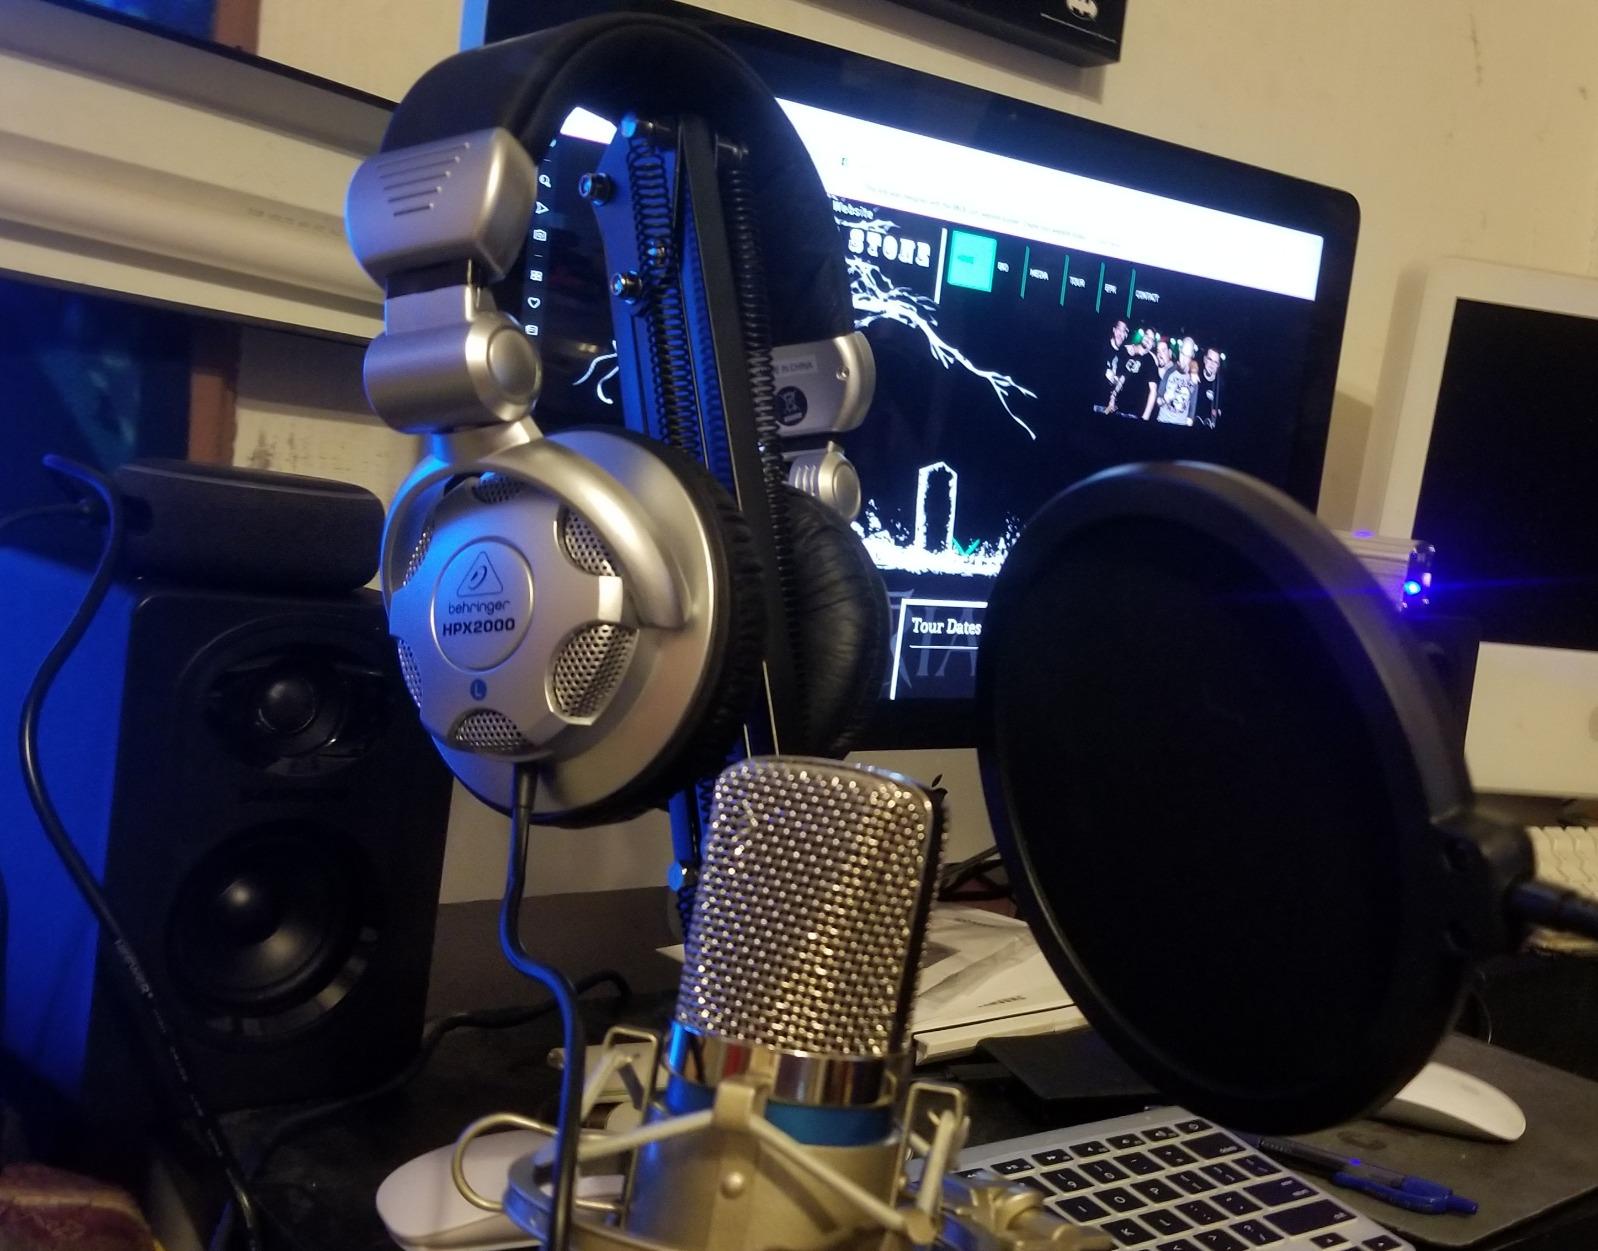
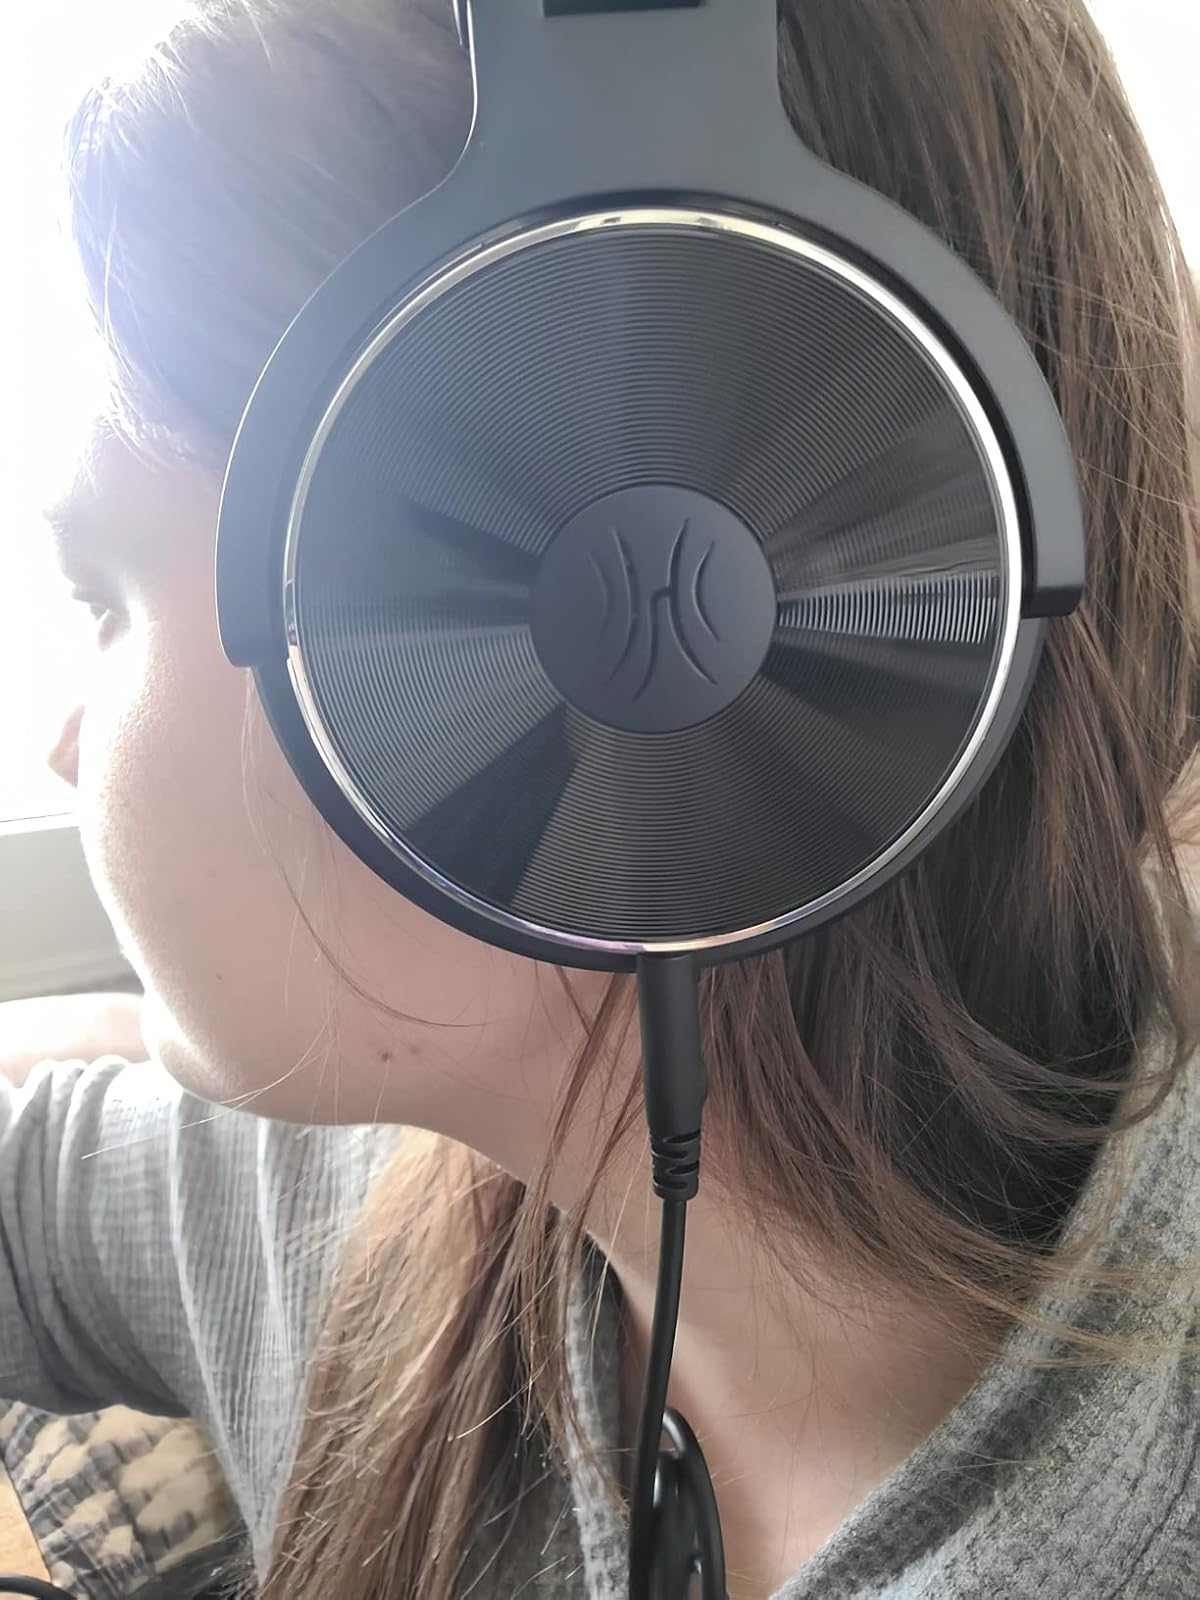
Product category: headphones
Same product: no